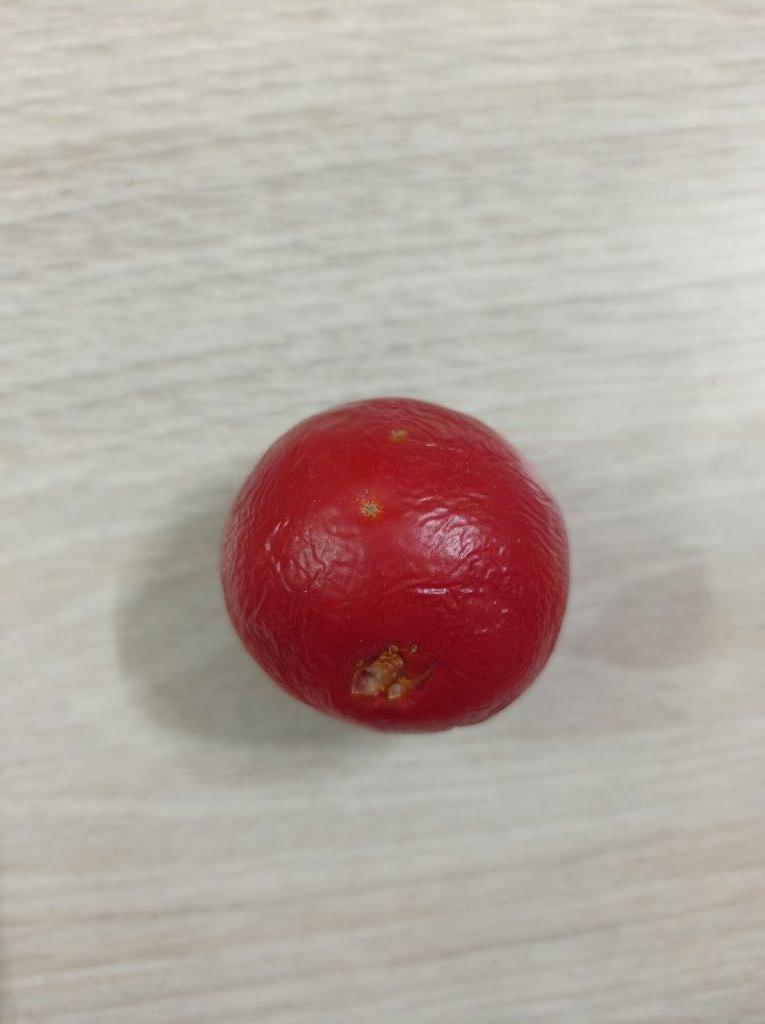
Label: Rotten